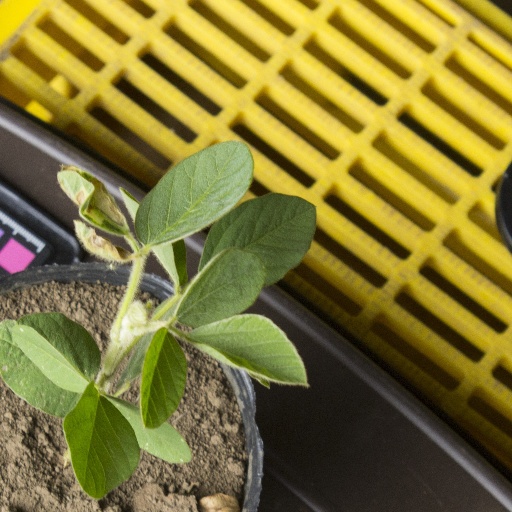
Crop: soybean